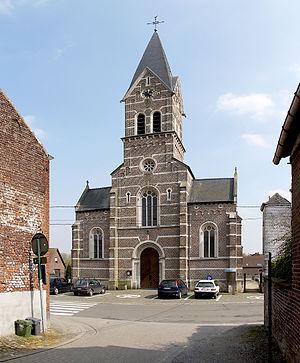
Cette page regroupe l'ensemble des monuments classés de la ville belge de Bertem.